Detroit

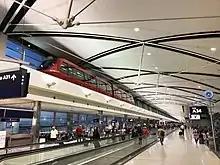
Detroit Metropolitan Wayne County Airport (DTW), the principal airport serving Detroit, is located in nearby Romulus.

Detroit is home to several institutions of higher learning, including Wayne State University and the University of Detroit Mercy. Grand Valley State University's Detroit Center hosts workshops, seminars, professional development, and other large gatherings. Sacred Heart Major Seminary, founded in 1919, is affiliated with Pontifical University of Saint Thomas Aquinas, "Angelicum" in Rome and offers pontifical degrees as well as civil undergraduate and graduate degrees. Other institutions in the city include the College for Creative Studies and Wayne County Community College. In June 2009, the Michigan State University College of Osteopathic Medicine which is based in East Lansing opened a satellite campus at the Detroit Medical Center.